Tianyu Road station

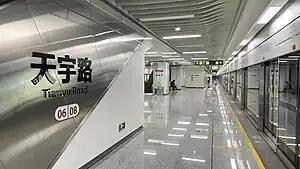

Tianyu Road Station is a metro station at Chengdu, Sichuan, China. It opened on December 18, 2020 with the opening of Chengdu Metro Line 6.